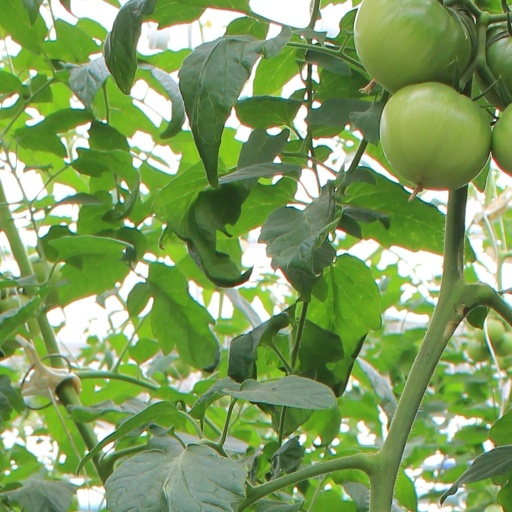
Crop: tomato